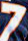
Number: 7